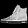
Label: Sneaker